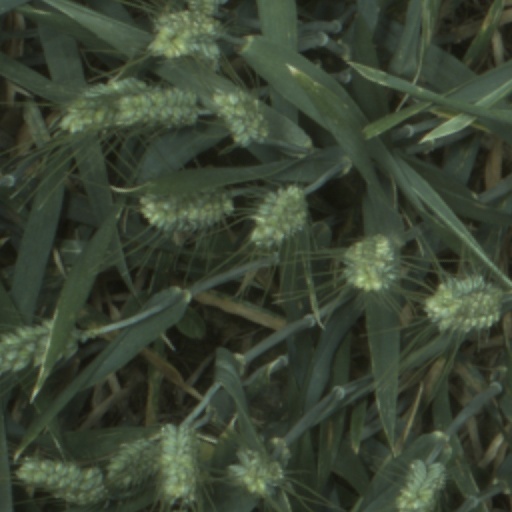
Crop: wheat